Frankfurt National Assembly

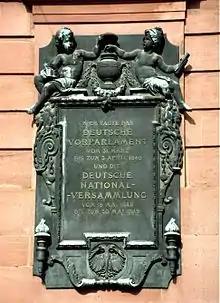
Memorial plaque on the Paulskirche, Frankfurt

The Pre-Parliament ("Vorparlament") was in session at the St. Paul's Church, Frankfurt am Main ("Paulskirche") in Frankfurt from 31 March to 3 April, chaired by Carl Joseph Anton Mittermaier. With the support of the moderate liberals, and against the opposition of the radical democrats, it decided to cooperate with the German Confederate Diet ("Bundestag"), to form a national constitutional assembly which would write a new constitution. For the transitional period until the actual formation of that assembly, the "Vorparlament" formed the Committee of Fifty ("Fünfzigerausschuss"), as a representation to face the German Confederation.